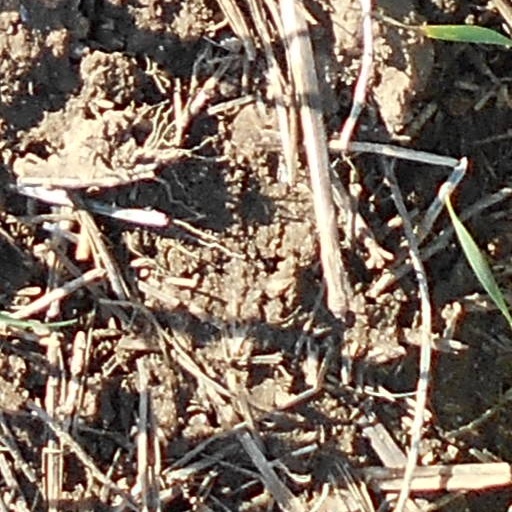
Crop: wheat